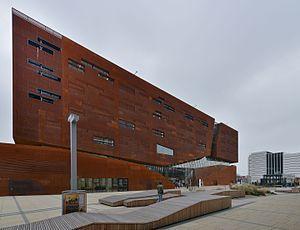
Campus de l'Université d'économie de Vienne, Department 1 und Teaching Center (D1 &amp